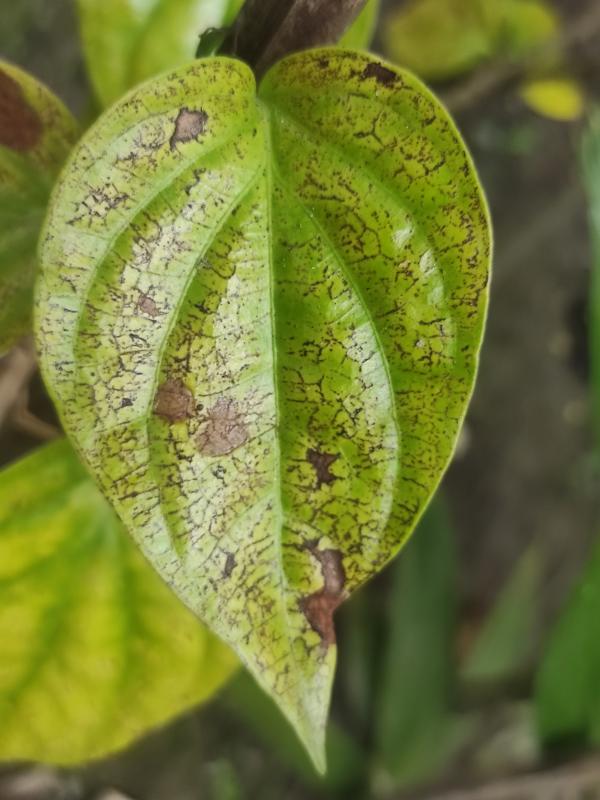
Label: Fungal_Brown_Spot_Disease